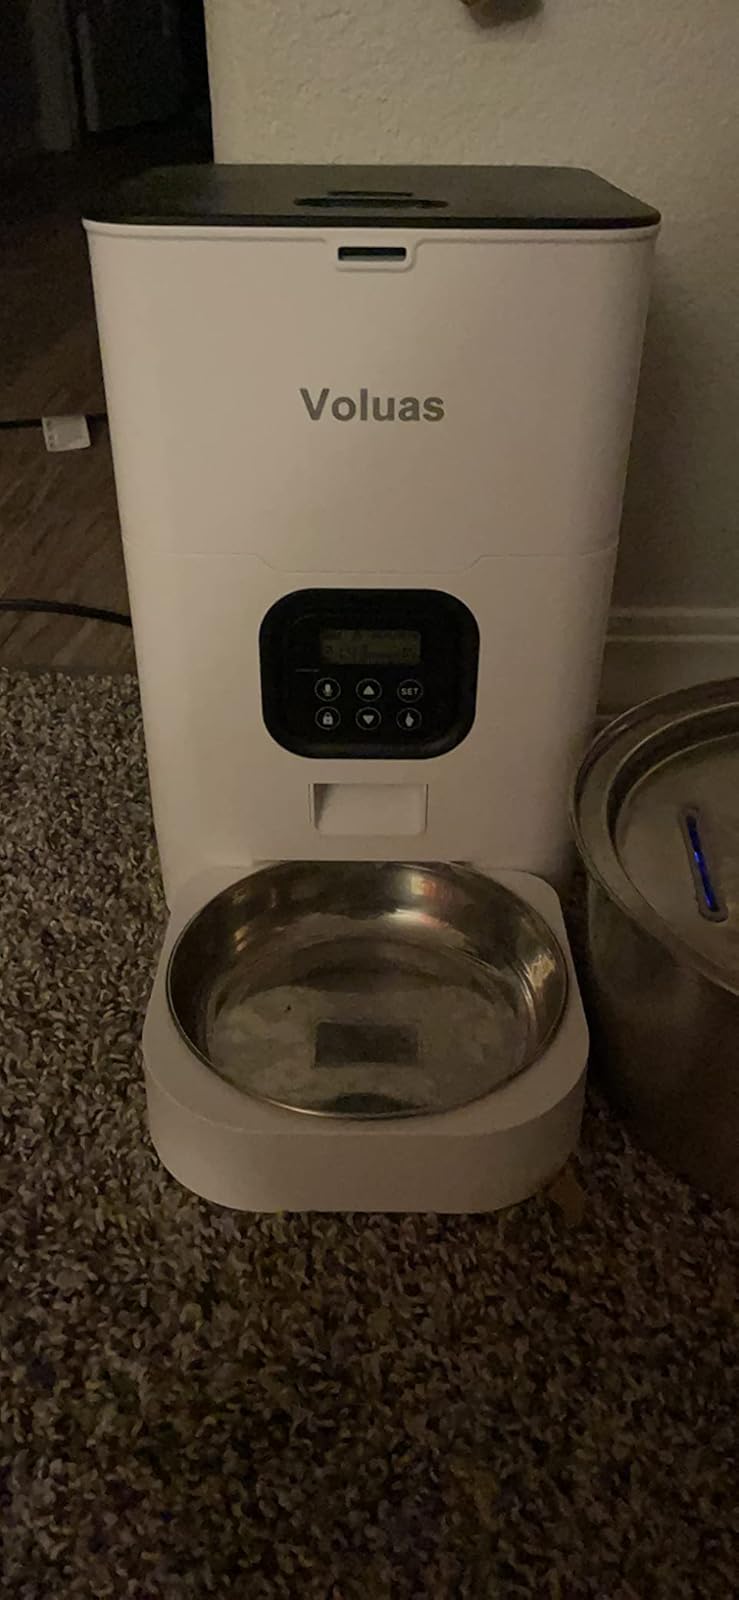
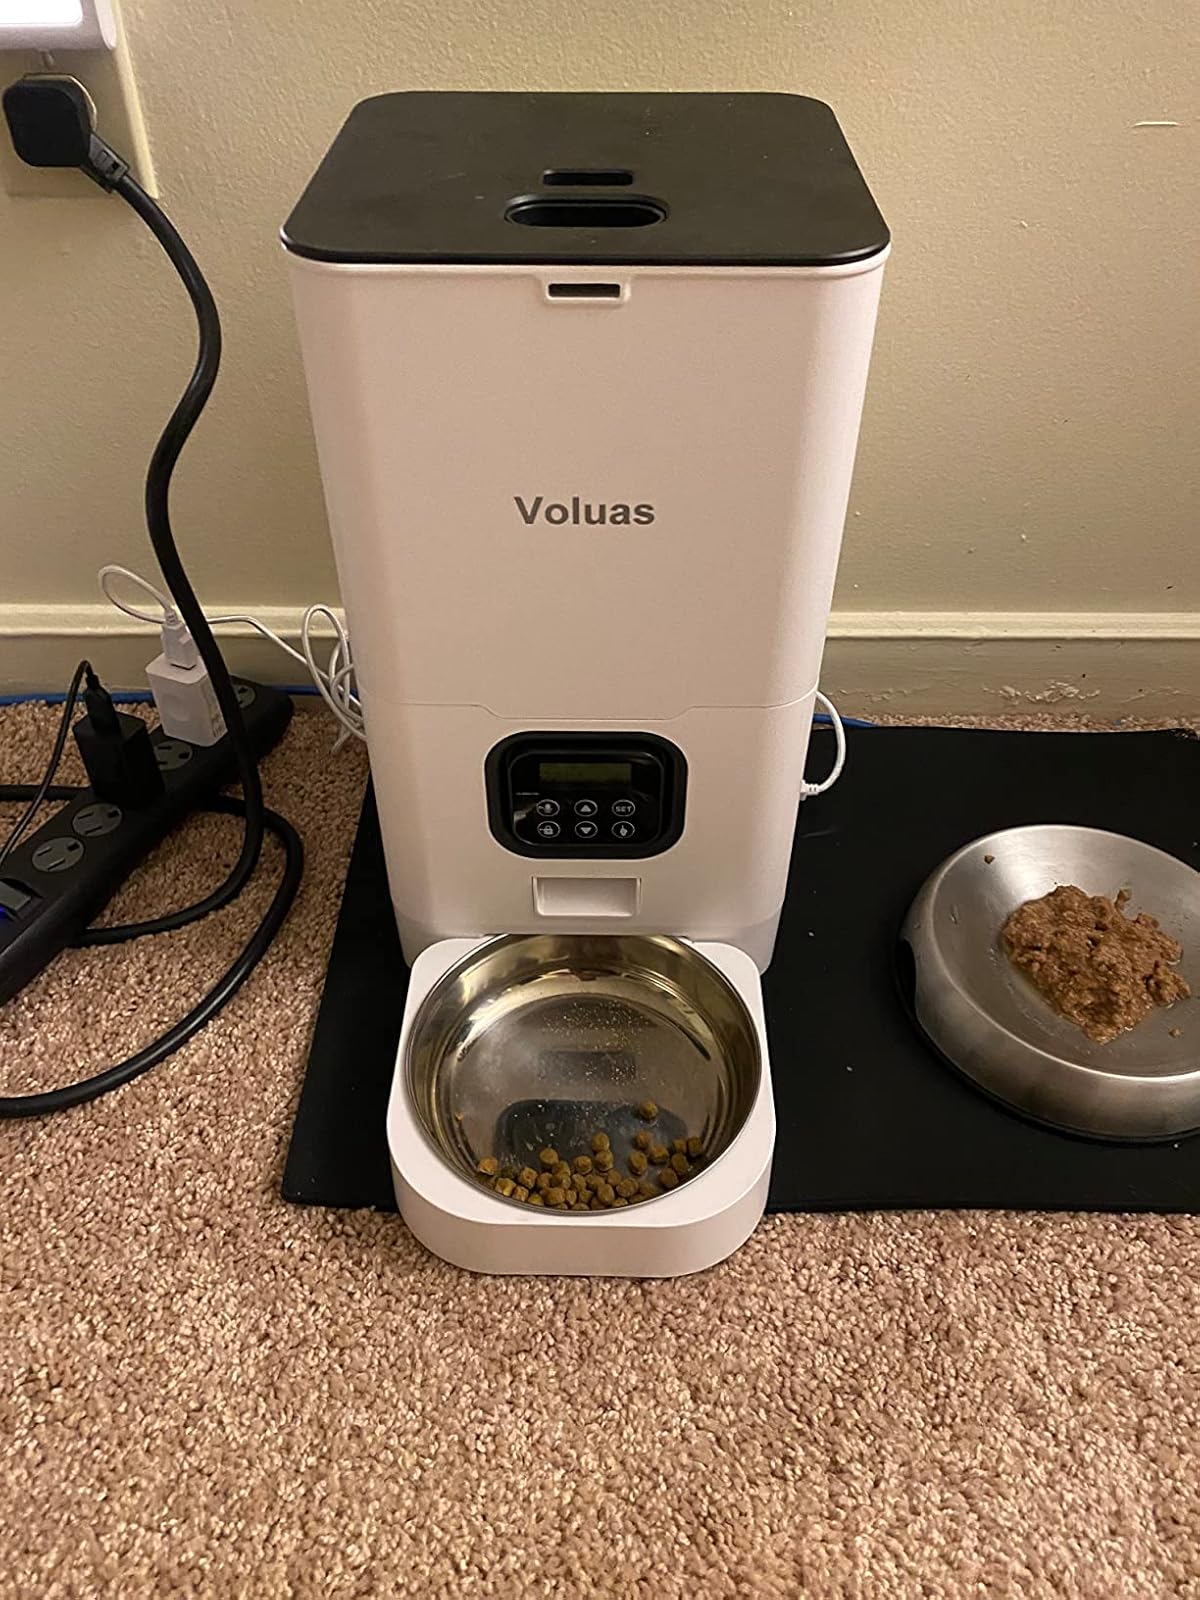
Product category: items_feeder
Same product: yes